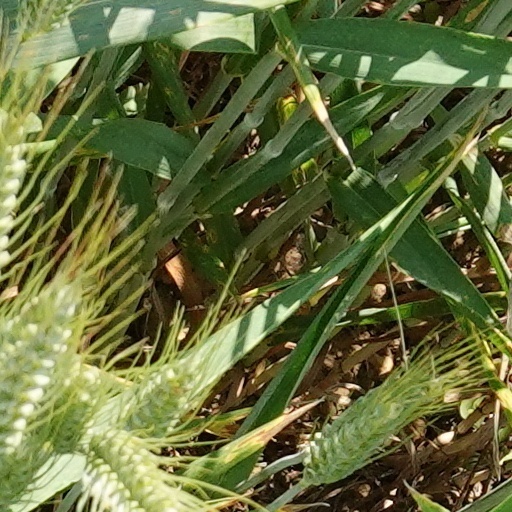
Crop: wheat